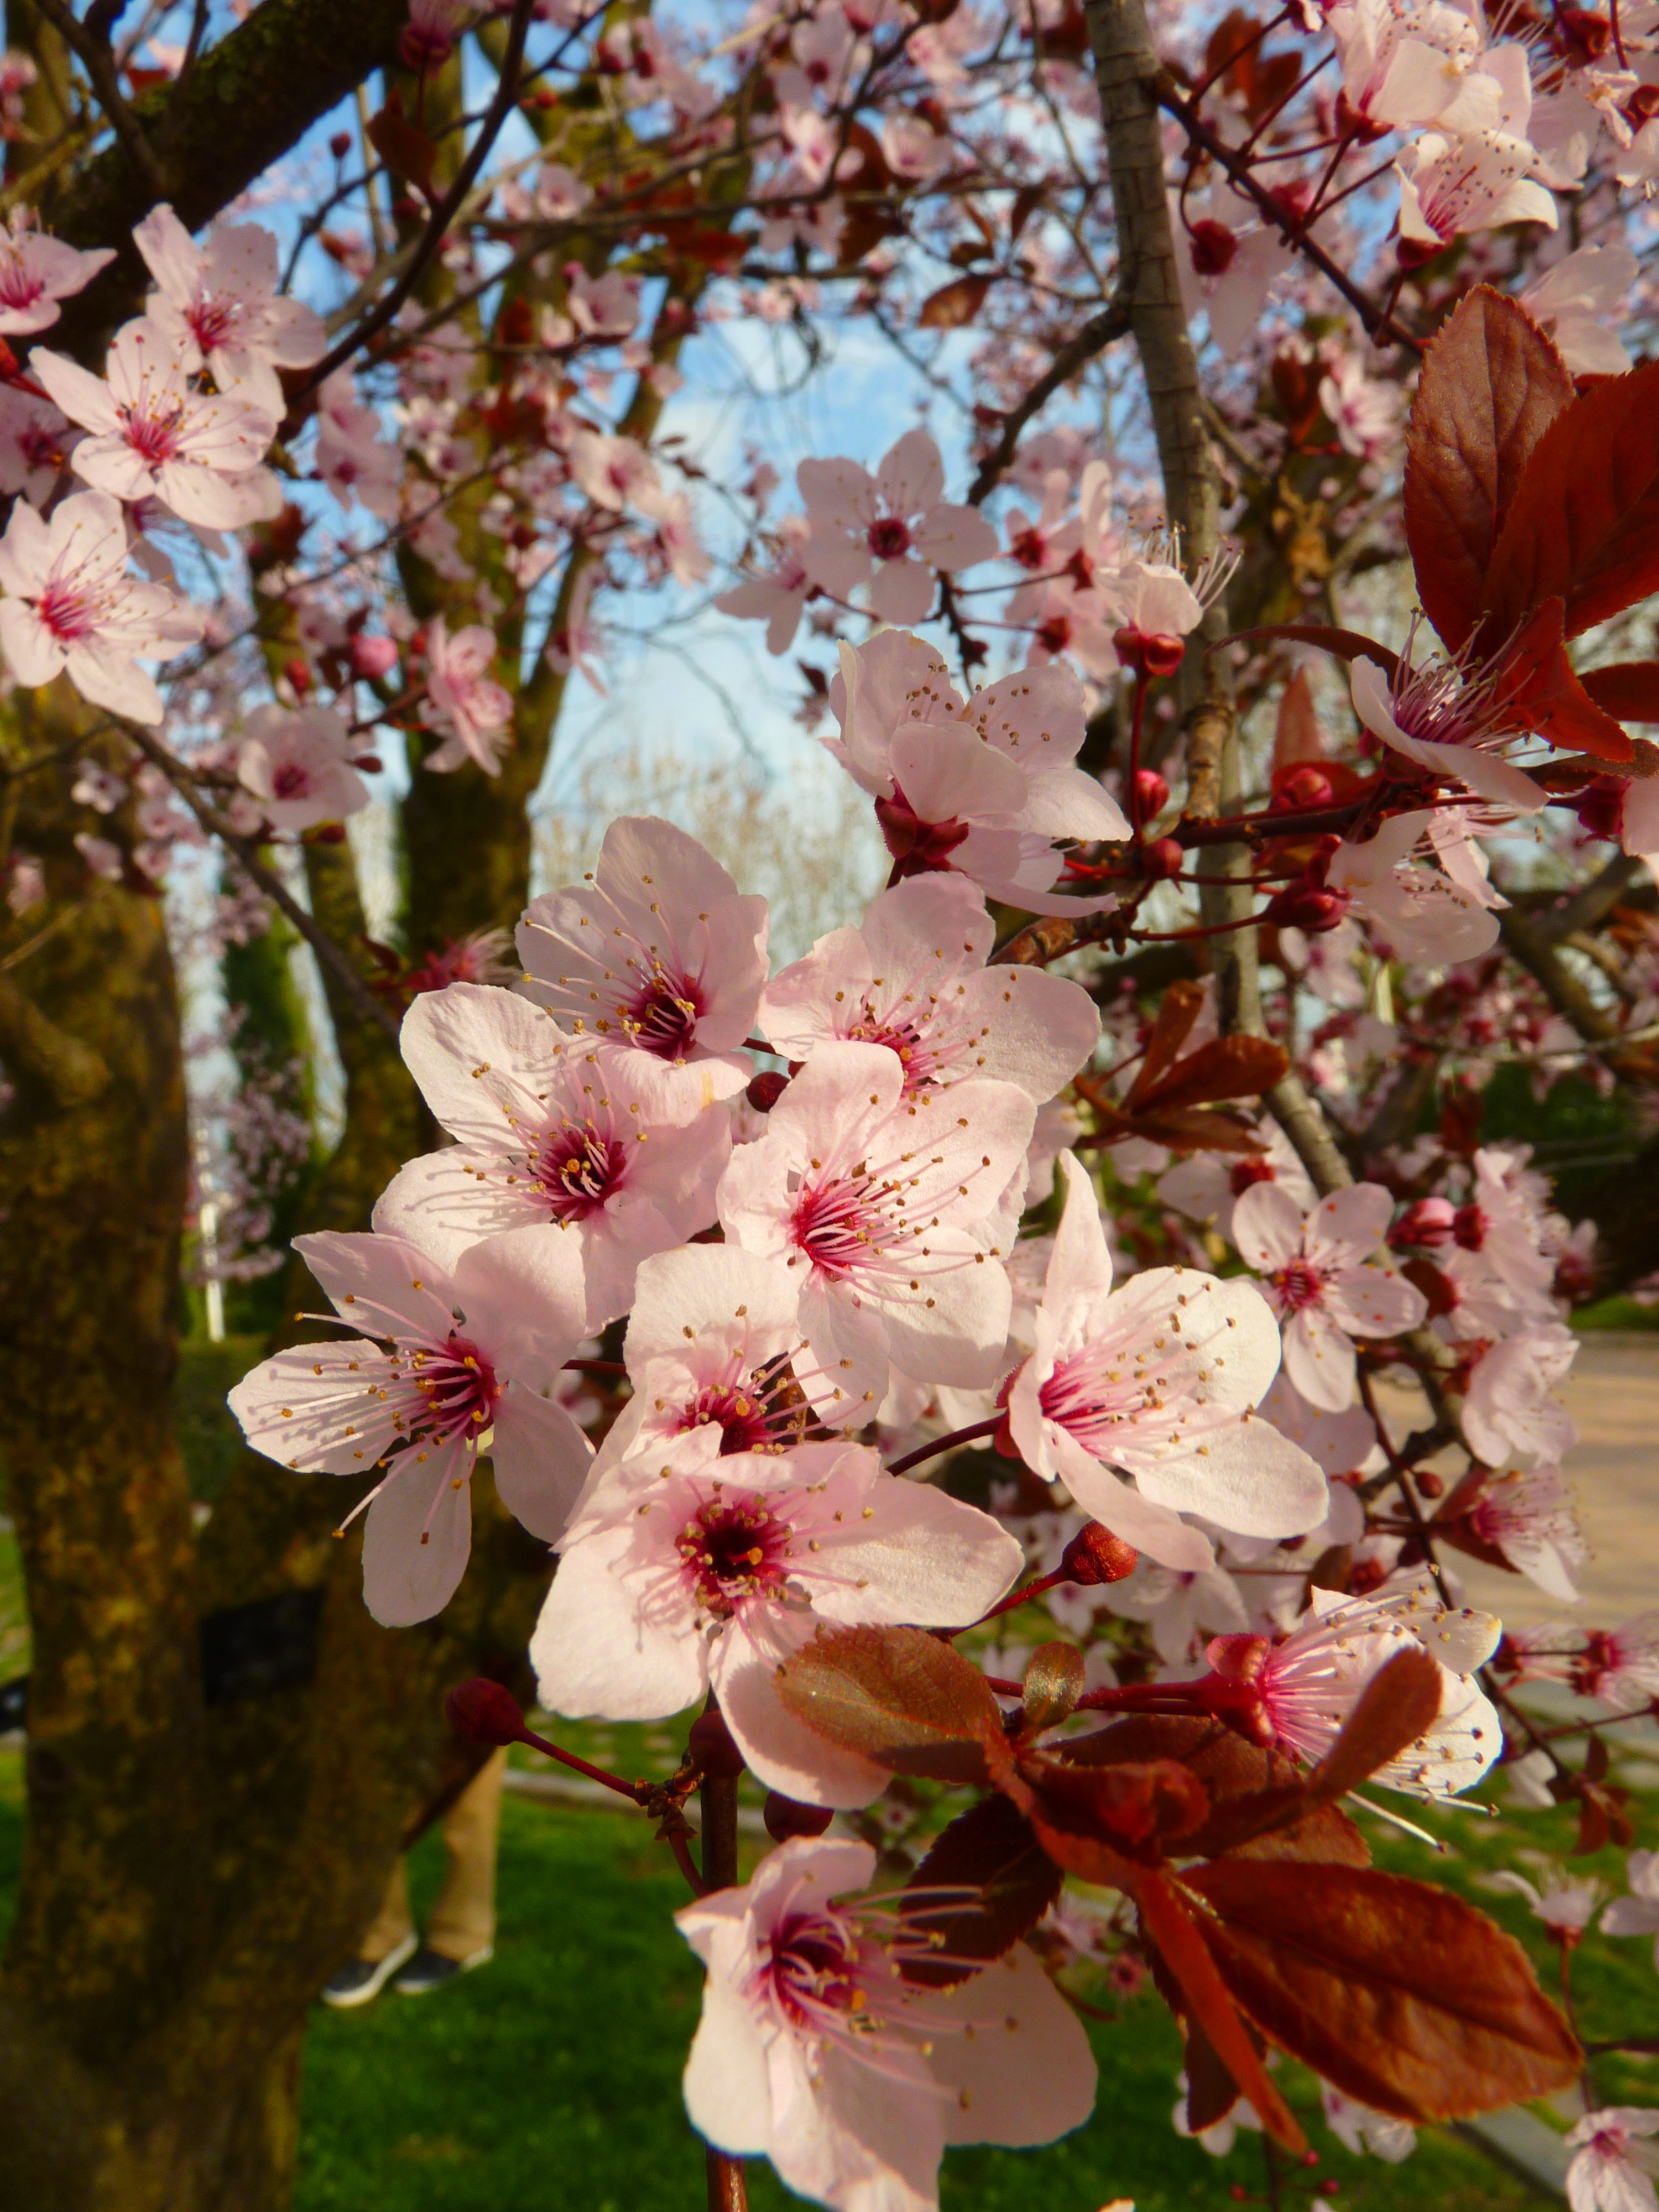
tree, branch, blossom, plant, flower, petal, bloom, spring, produce, botany, pink, flora, season, cherry blossom, shrub, flowering plant, almond blossom, woody plant, land plant